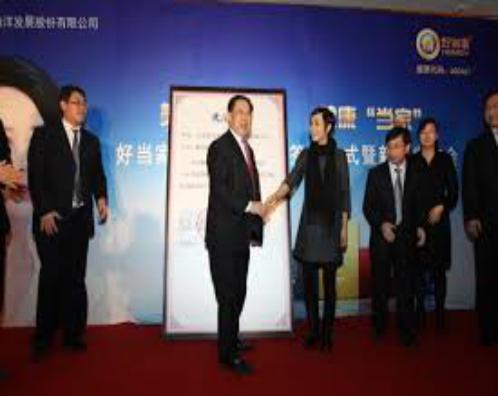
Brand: Homey
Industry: Food